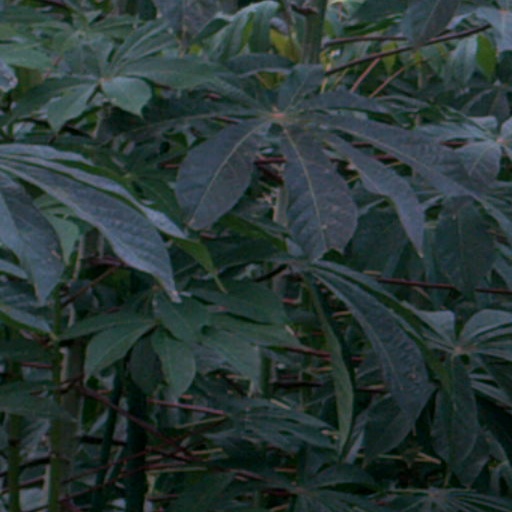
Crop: cassava